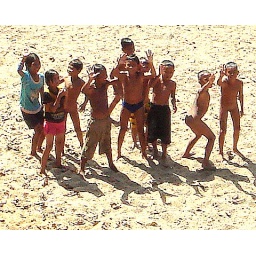
Kids on river bank beneath bridge